Grosshöchstetten railway station

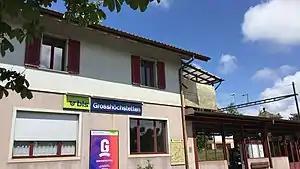
The station building in 2018

Grosshöchstetten railway station is a railway station in the municipality of Grosshöchstetten, in the Swiss canton of Bern. It is located on the standard gauge Burgdorf–Thun line of BLS AG.